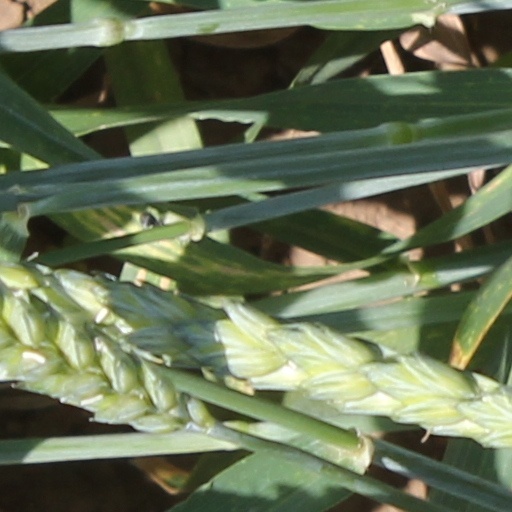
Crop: wheat